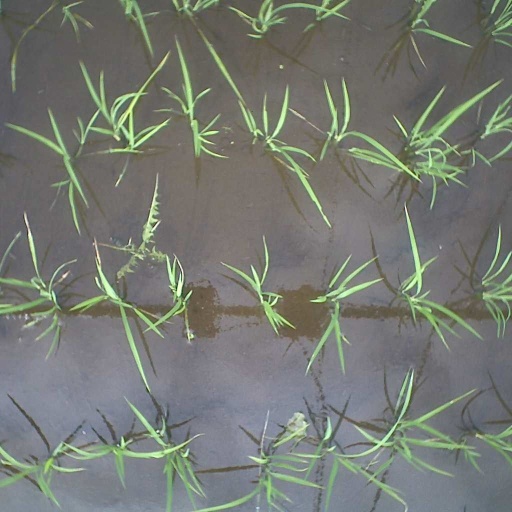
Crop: rice